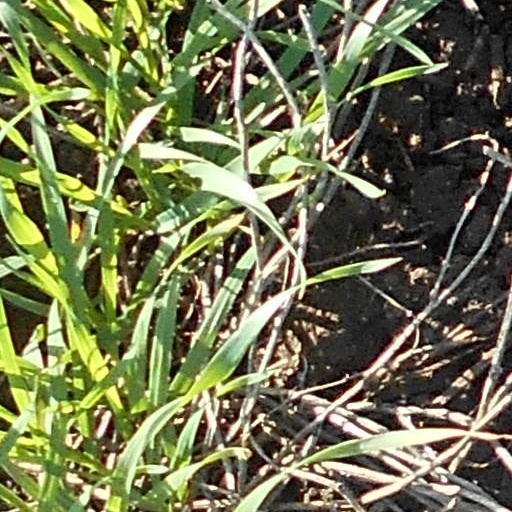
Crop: wheat